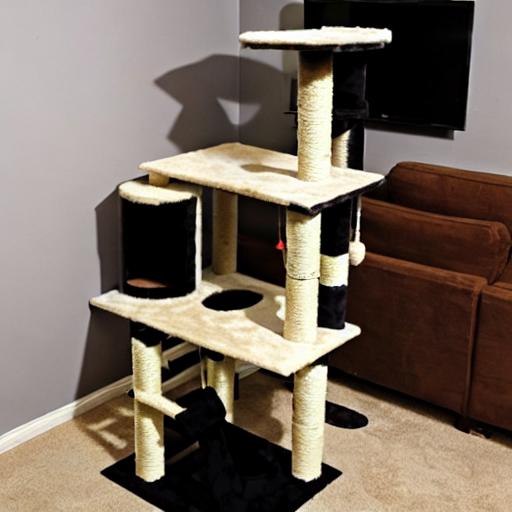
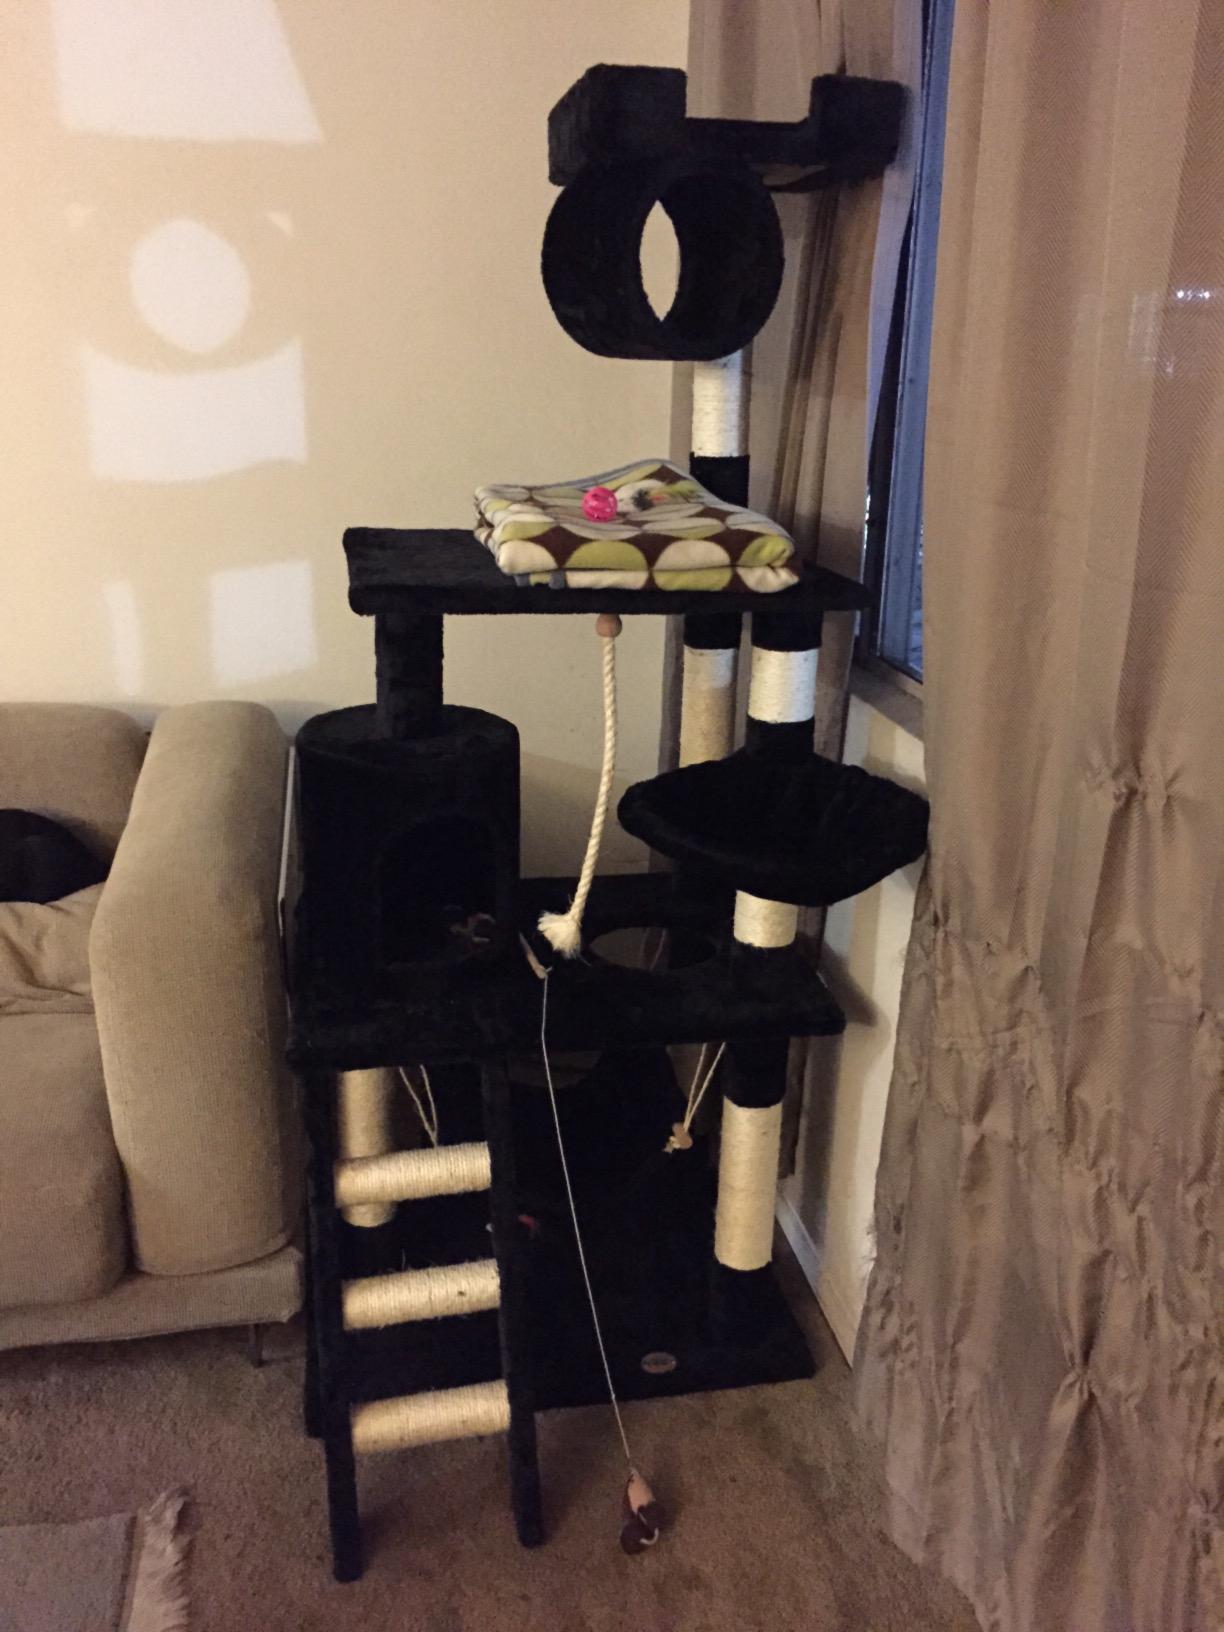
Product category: items_cat tree
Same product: no